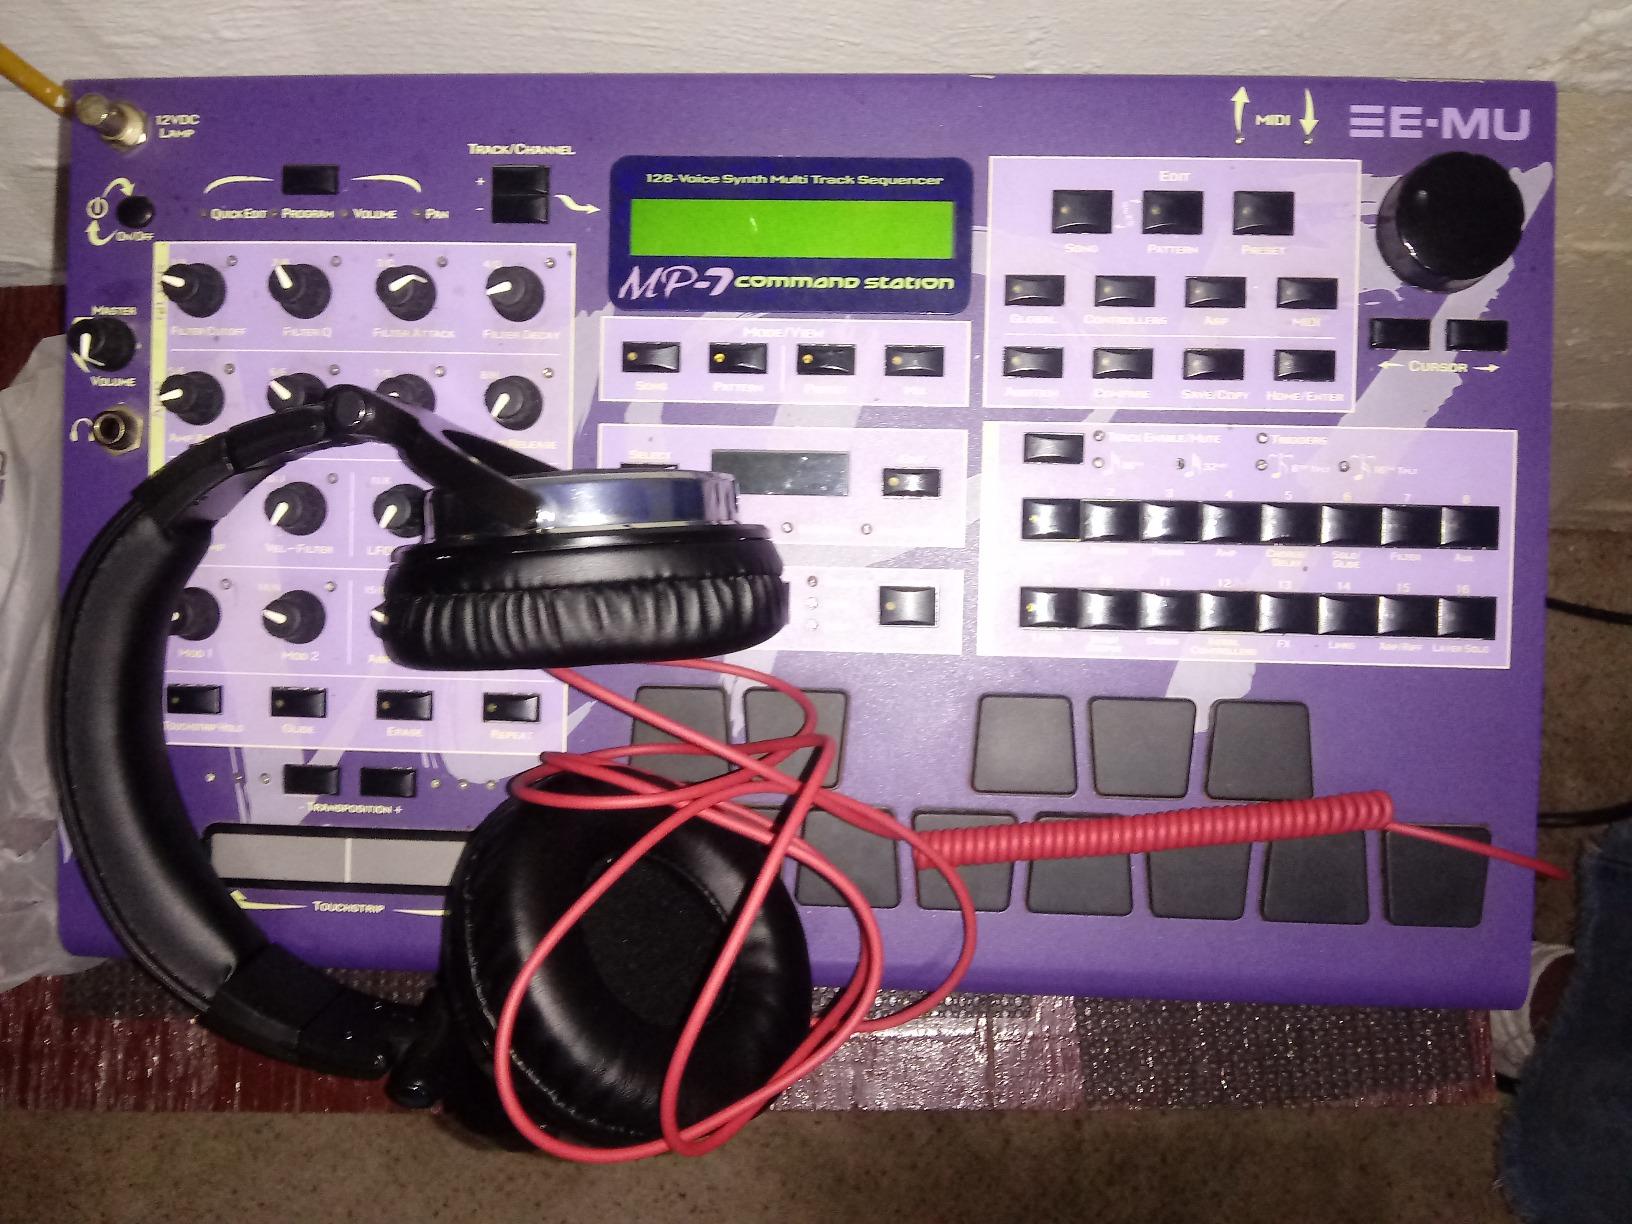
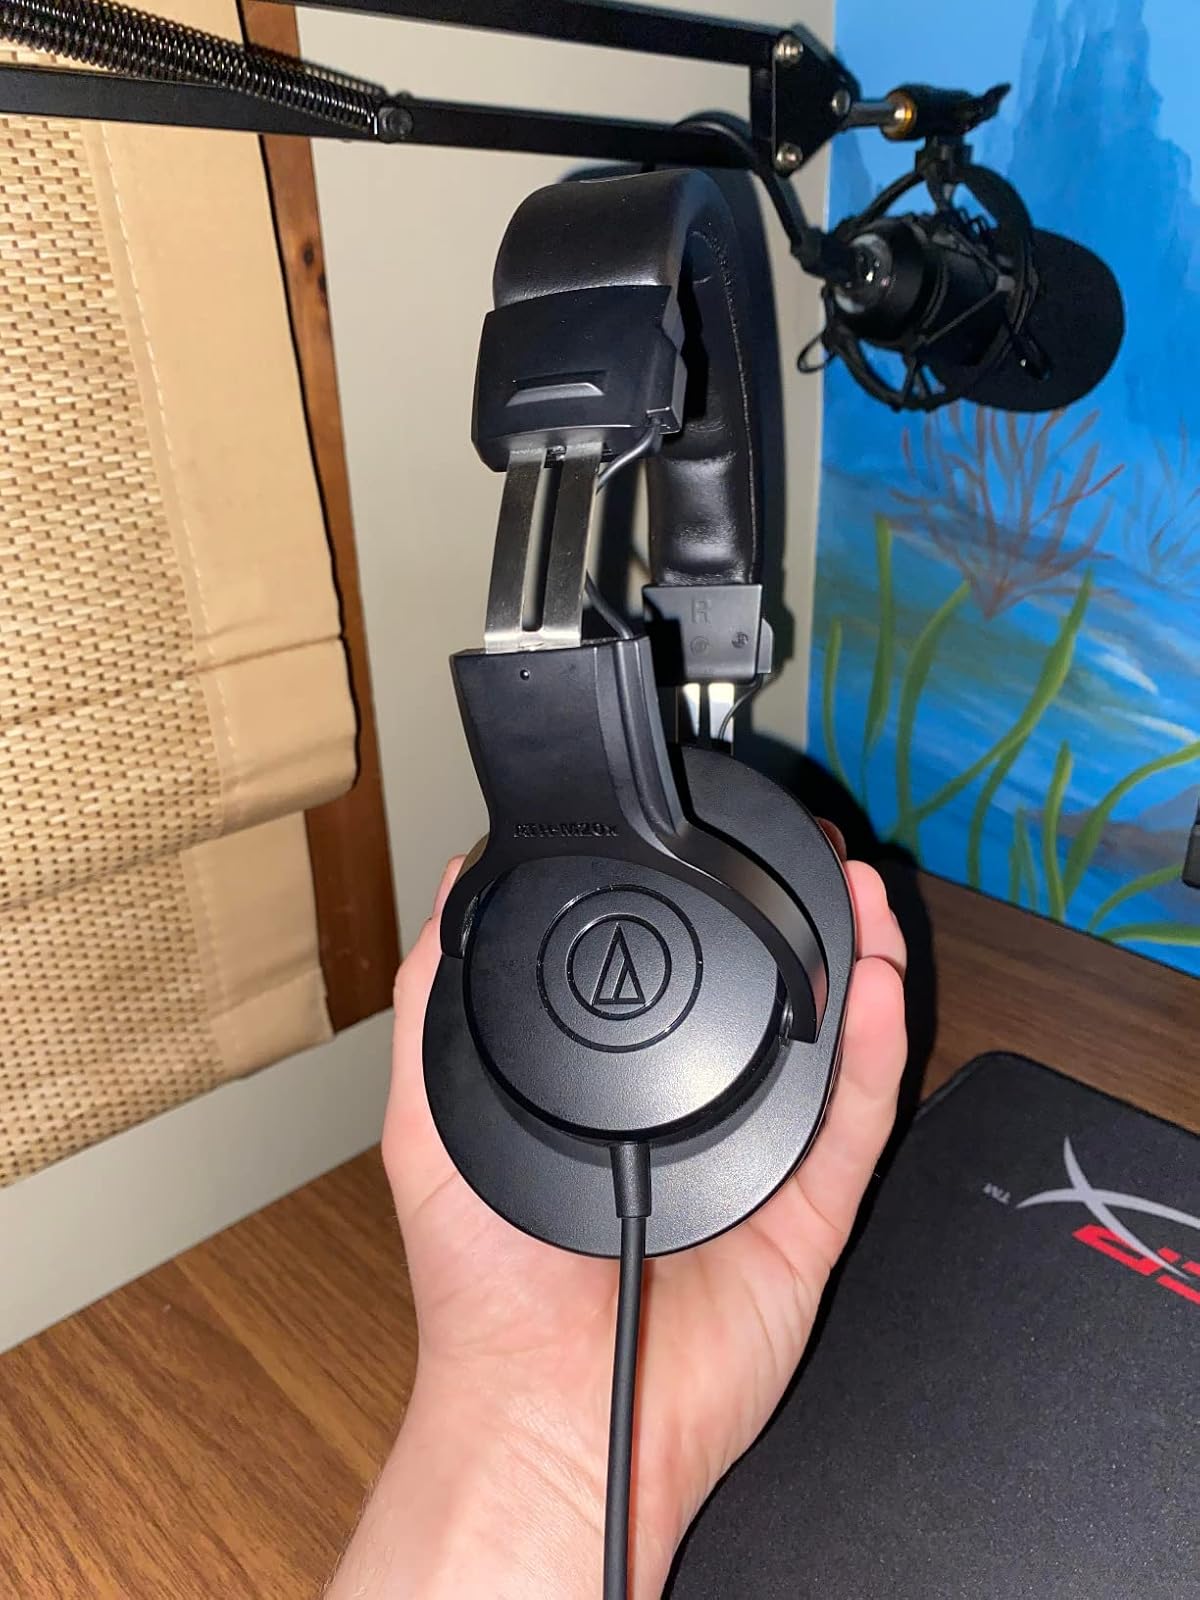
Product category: headphones
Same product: no